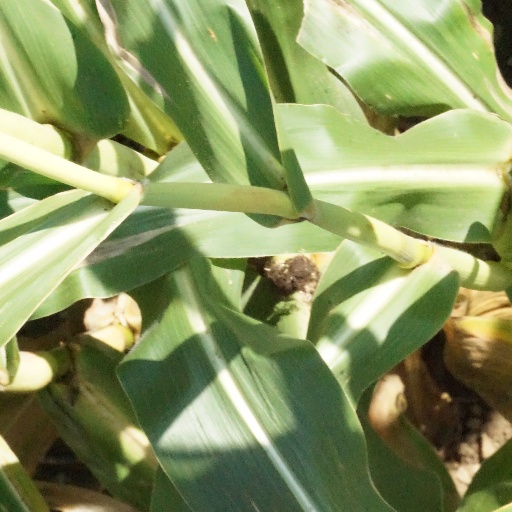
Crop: maize; corn